Friendship Free Library

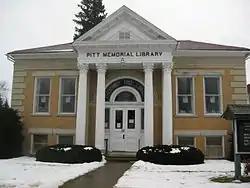
Friendship Free Library, January 2010

Friendship Free Library, also known as Pitt Memorial Library, is a historic library building located at Friendship in Allegany County, New York. Constructed of yellow brick in 1912, and designed by Otis Dockstader of Elmira, the building is composed of a five- by two bay, one story main block, with a large four by four bay block to the rear. The building features Arts and Crafts style decorative elements. The entrance is sheltered by a monumental gabled portico supported by four Corinthian columns.